Common Schools Act of 1871

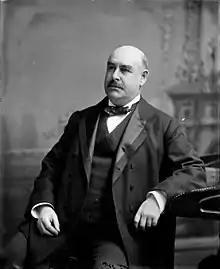
George E. King (1839-1901), the principal architect of the "Common Schools Act"

During the closing sittings of the 21st New Brunswick Legislative Assembly in 1870, a key issue was reform of the New Brunswick school system. George Edwin King, then an MLA on behalf of the electorate of Saint John County and City, had been, since 1868, developing a bill to create a state-run school system to provide free education to all New Brunswick children. King's bill was tabled in 1870 but failed to receive support and eventually, King withdrew it.